Pacific Mail Steamship Company

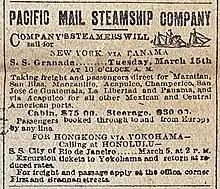
Advertisement from "The Daily Examiner" of 1887

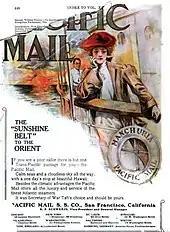
1906 Advertisement from "The World Today" magazine

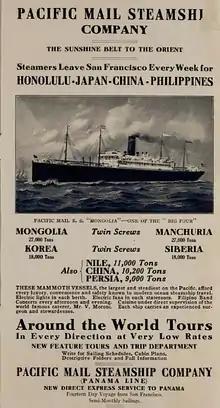
1915 Advertisement showing new ships in Trans Pacific service.

During the American Civil War, the ships of the Pacific Mail, that carried the gold and silver of the western mines to the eastern states were under threat from the Confederate Navy in the form of commerce raiders, and several plots to seize one of their steamships for its precious cargo or to convert it into a raider to capture one of its other ships with such cargo. After one of these plots, that of the Salvador Pirates came to light, to prevent any further attempts to seize Pacific coast shipping, General McDowell ordered each passenger on board American merchant steamers to surrender all weapons when boarding the ship and every passenger and his baggage was searched. All officers were armed for the protection of their ships. Detachments of Union soldiers sailed with Pacific Mail steamers.